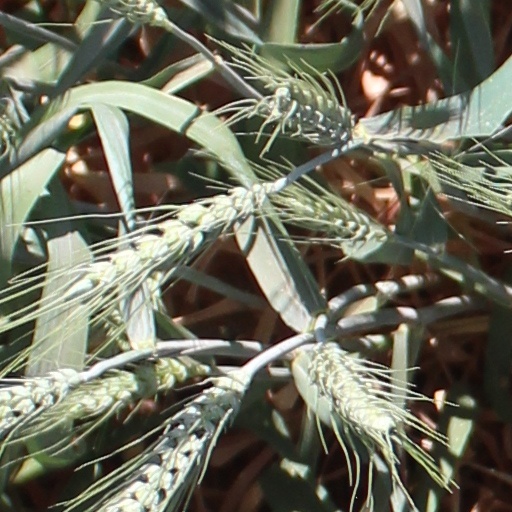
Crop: wheat